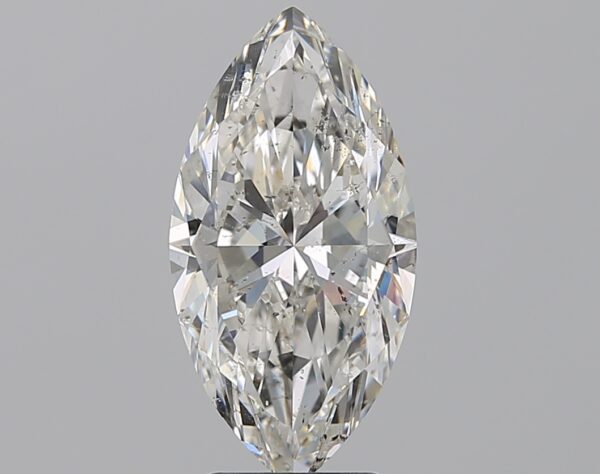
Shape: marquise
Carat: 3.5
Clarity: SI2
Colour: H
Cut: EX
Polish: EX
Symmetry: EX
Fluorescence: M
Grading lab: GIA
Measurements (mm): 15.15 x 7.74 x 4.87